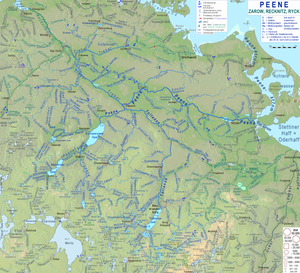
La Peene est un petit fleuve du nord-est de l'Allemagne en Mecklembourg-Poméranie-Occidentale qui mesure 175 kilomètres de longueur.